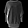
Label: Pullover